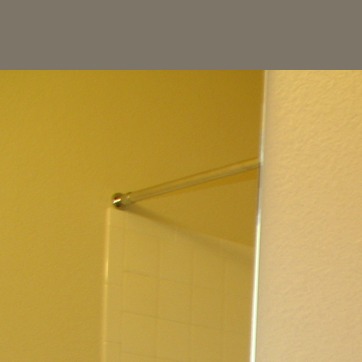
Material: metal